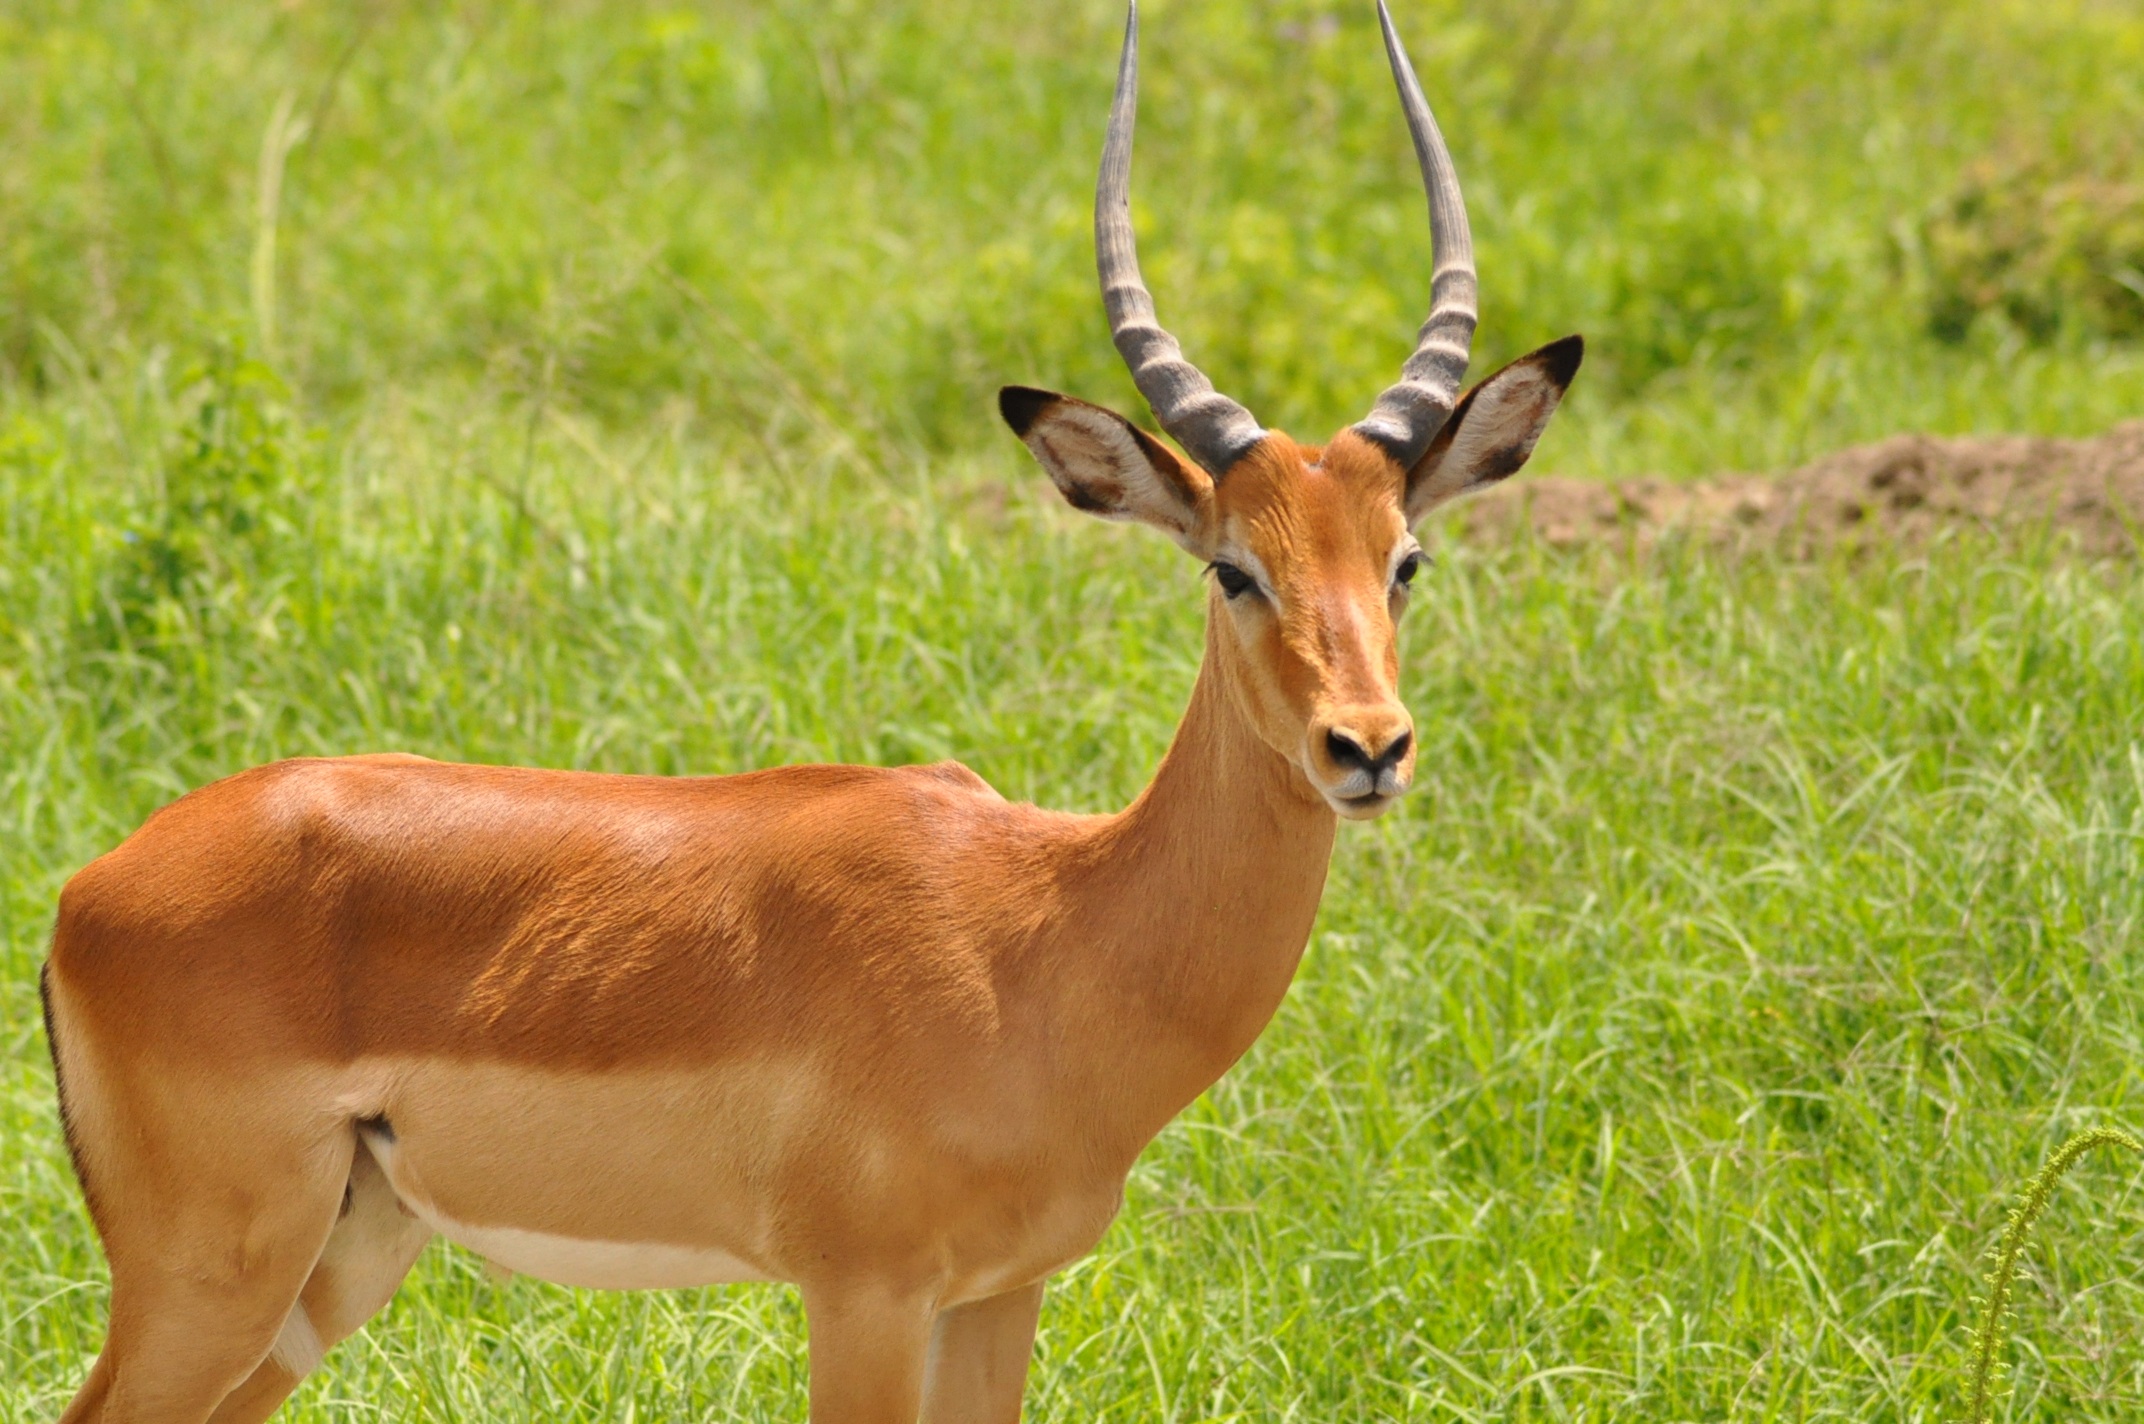
animal, wildlife, deer, horn, stag, pasture, mammal, fauna, antelope, doe, gazelle, grassland, vertebrate, impala, antlers, bongo, waterbuck, white tailed deer, pronghorn, cow goat family, hartebeest